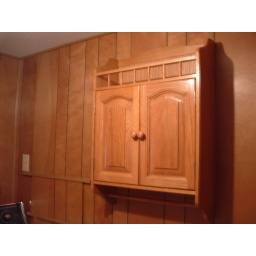
Extra cabinet in bathroom